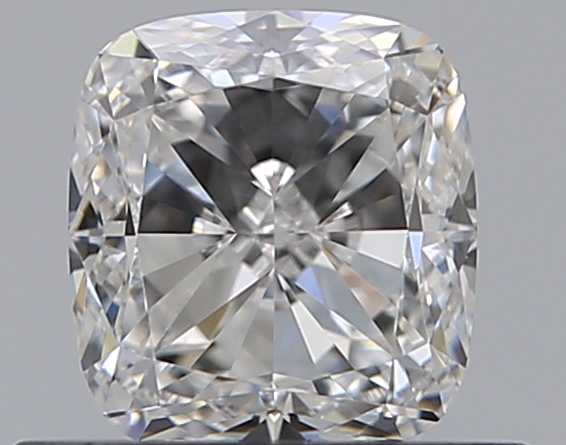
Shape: cushion
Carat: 0.7
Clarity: VS1
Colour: F
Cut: EX
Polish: EX
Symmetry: VG
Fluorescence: F
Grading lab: GIA
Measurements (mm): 5.06 x 4.64 x 3.22